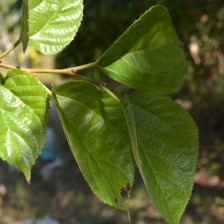
Variety: TaiwanStraberry